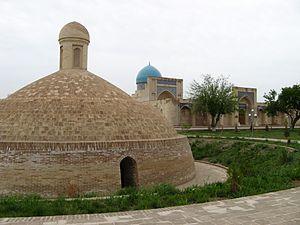
Karchi ou Qarshi, est une ville du sud-est de l'Ouzbékistan et la capitale de la province de Kachkadaria. Elle est située au sud-est de Boukhara et au sud-ouest de Samarcande. Elle est anciennement connue sous le nom de Nakhchab sous les Sogdiens et de Nasaf sous les Arabes.